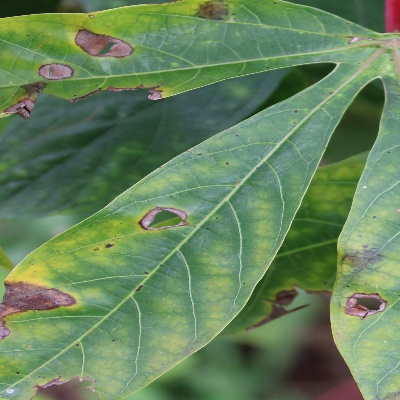
Crop: Cassava
Condition: brown spot